Oleksandr Syrskyi

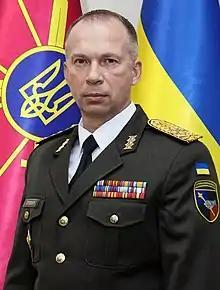
Official portrait, 2021

Oleksandr Stanislavovych Syrskyi (born 26 July 1965) is a Ukrainian military officer. Holding the rank of four-star general, he has served as the commander-in-chief of the Armed Forces of Ukraine since . Previously, he was the commander of the Ukrainian Ground Forces from 2019 to 2024, and the commander of the Joint Forces Operation from May to August 2019.